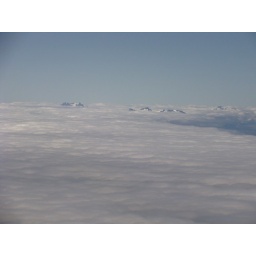
mountains in the clouds